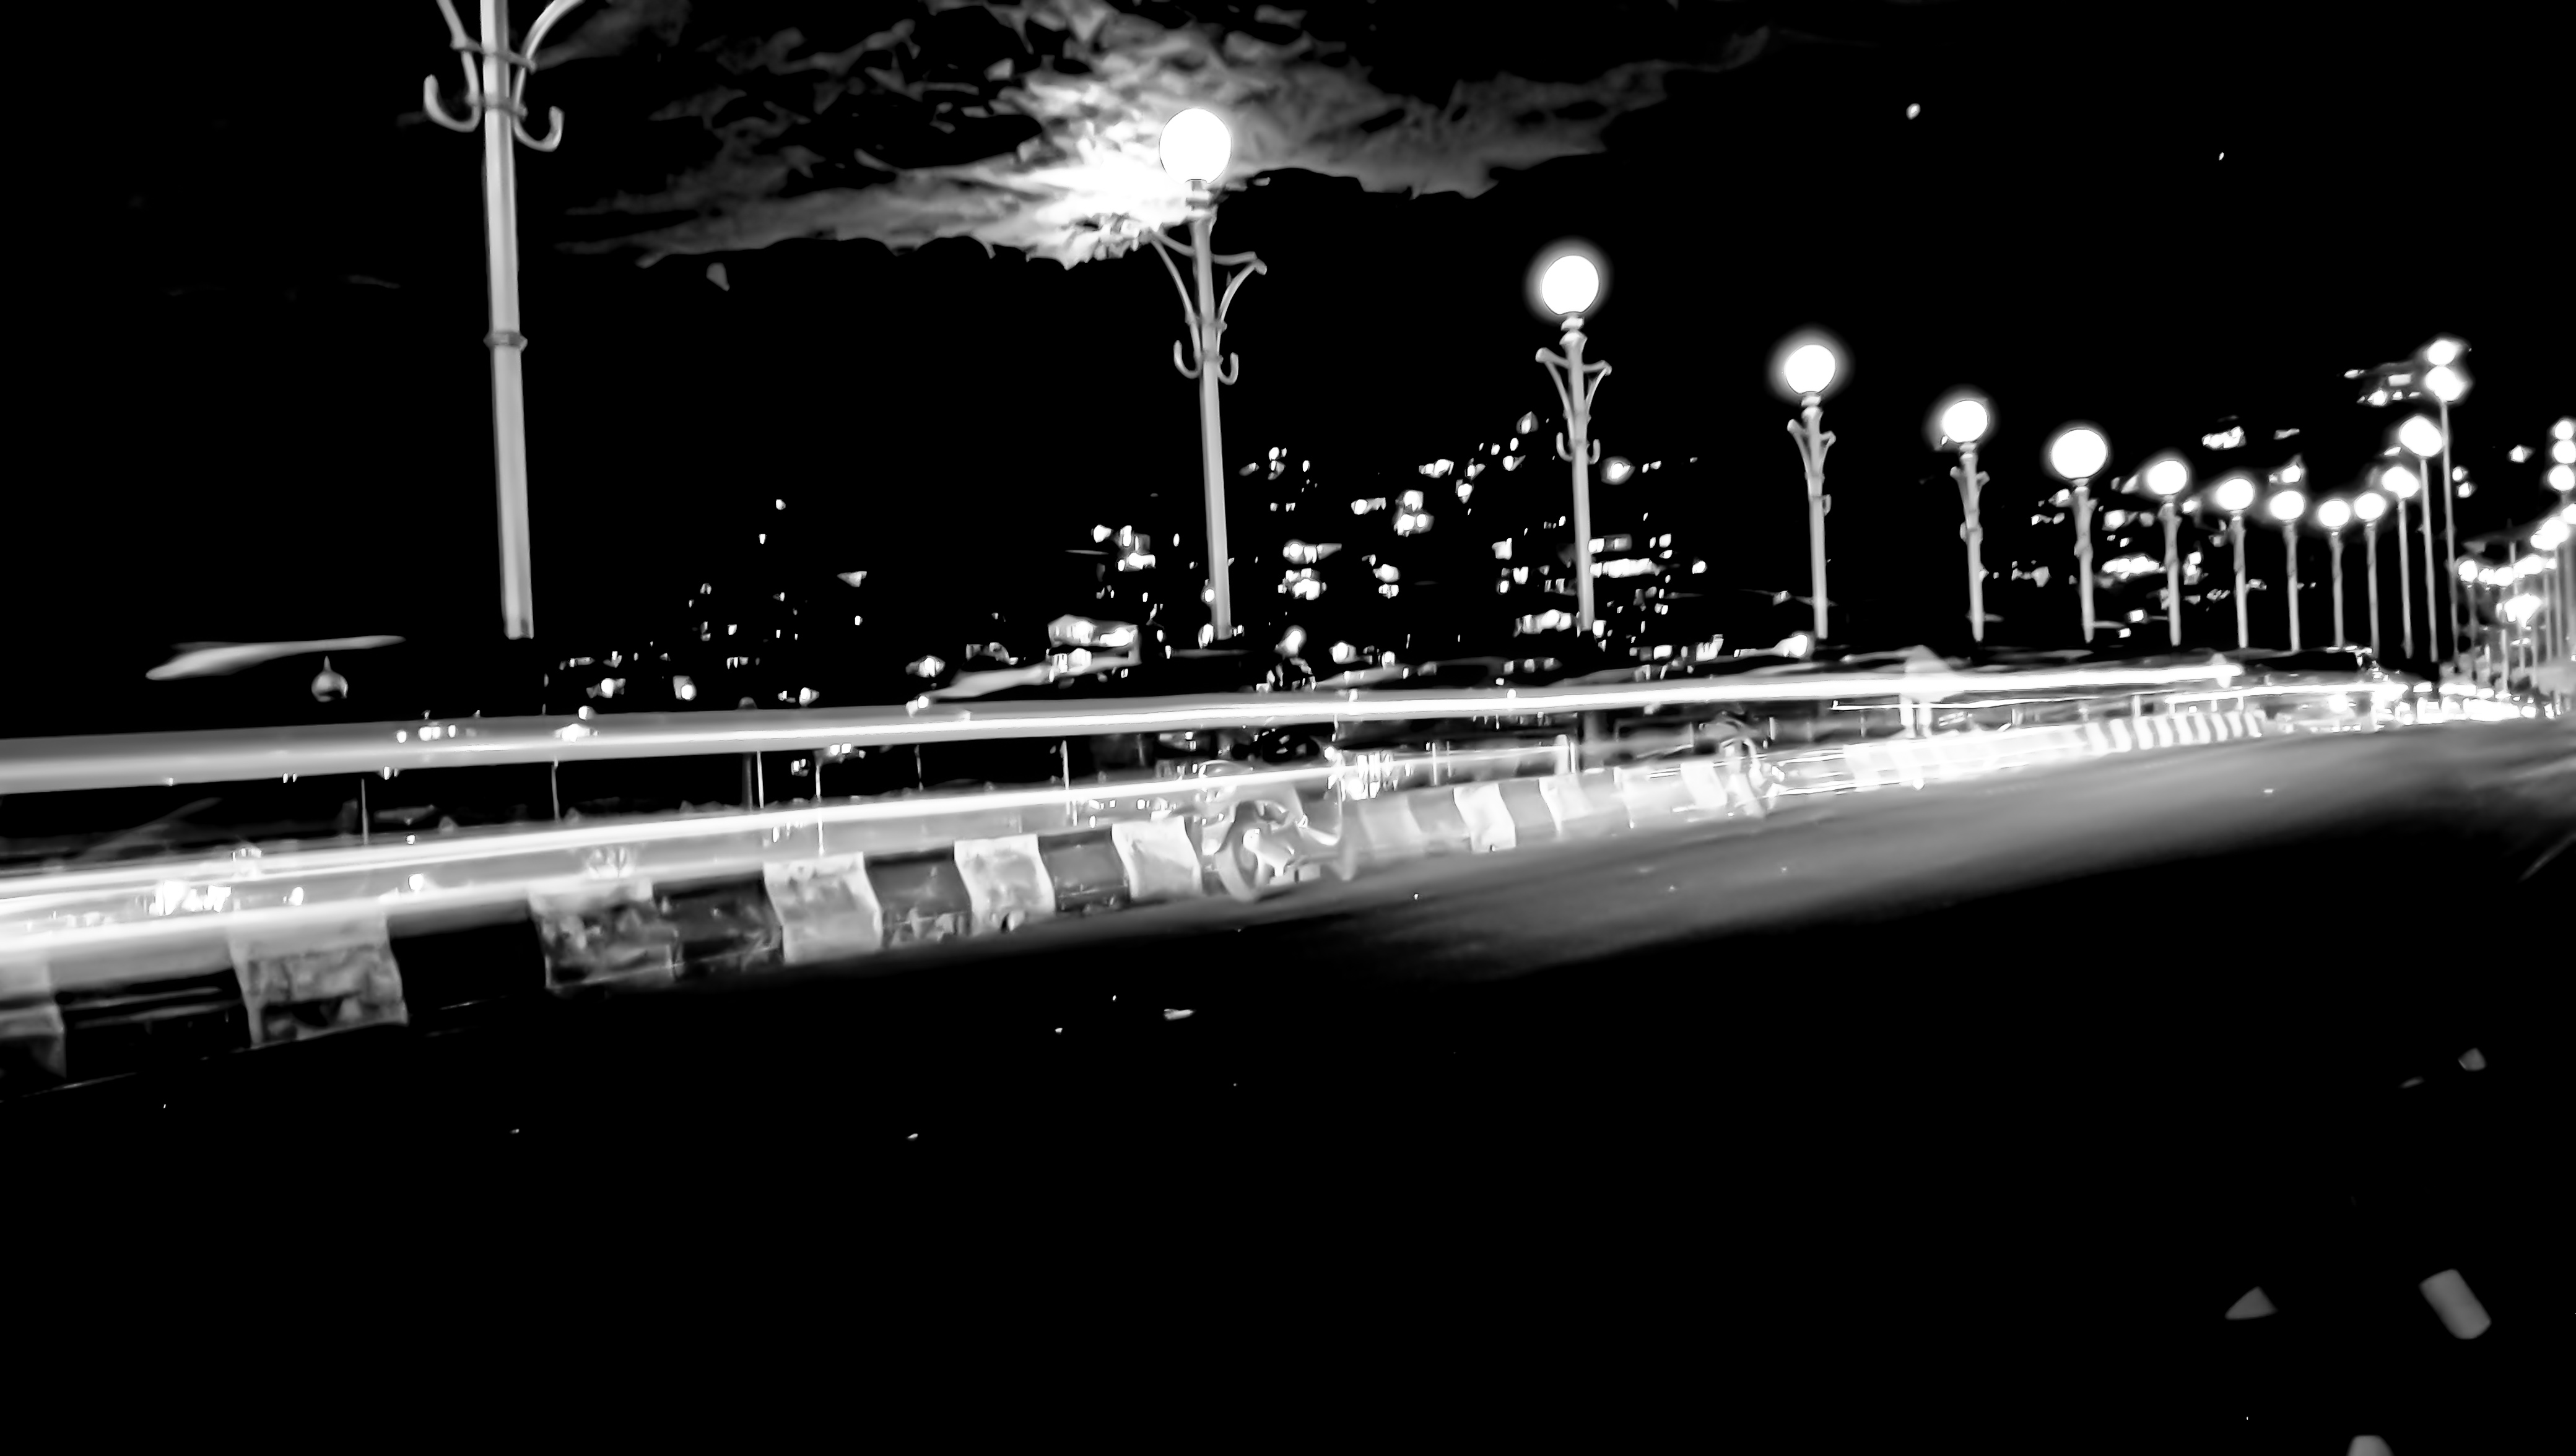
light, street light, cloud, automotive lighting, sky, black, road surface, lighting, asphalt, black and white, style, electricity, font, tree, road, city, Tints and shades, midnight, monochrome, darkness, monochrome photography, headlamp, palm tree, light fixture, Security lighting, street, windshield, night, landscape, lens flare, reflection, traffic, lane, highway, shadow, evening, horizon, cityscape, pedestrian, downtown